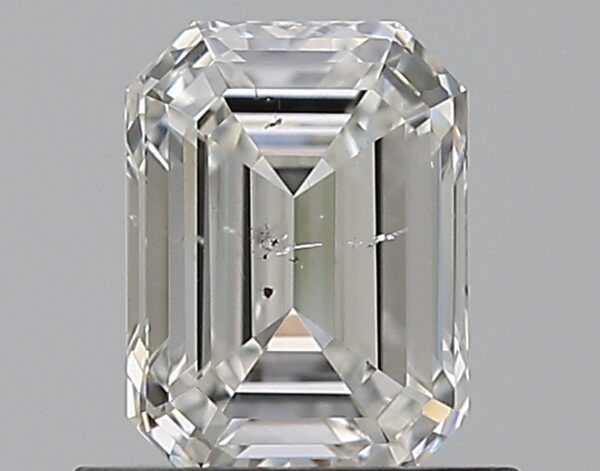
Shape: emerald
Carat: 0.81
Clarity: SI1
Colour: G
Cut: EX
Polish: EX
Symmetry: EX
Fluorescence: N
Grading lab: GIA
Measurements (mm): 6.09 x 4.51 x 2.99